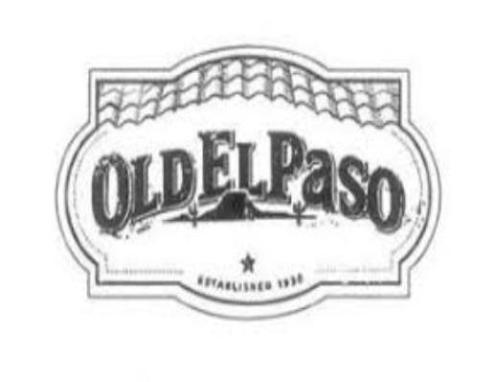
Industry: Food